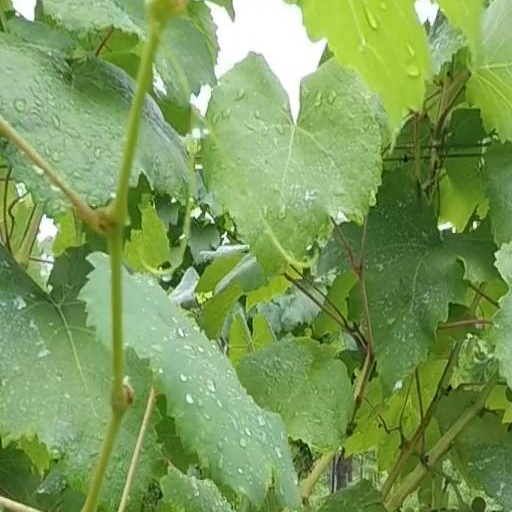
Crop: grape